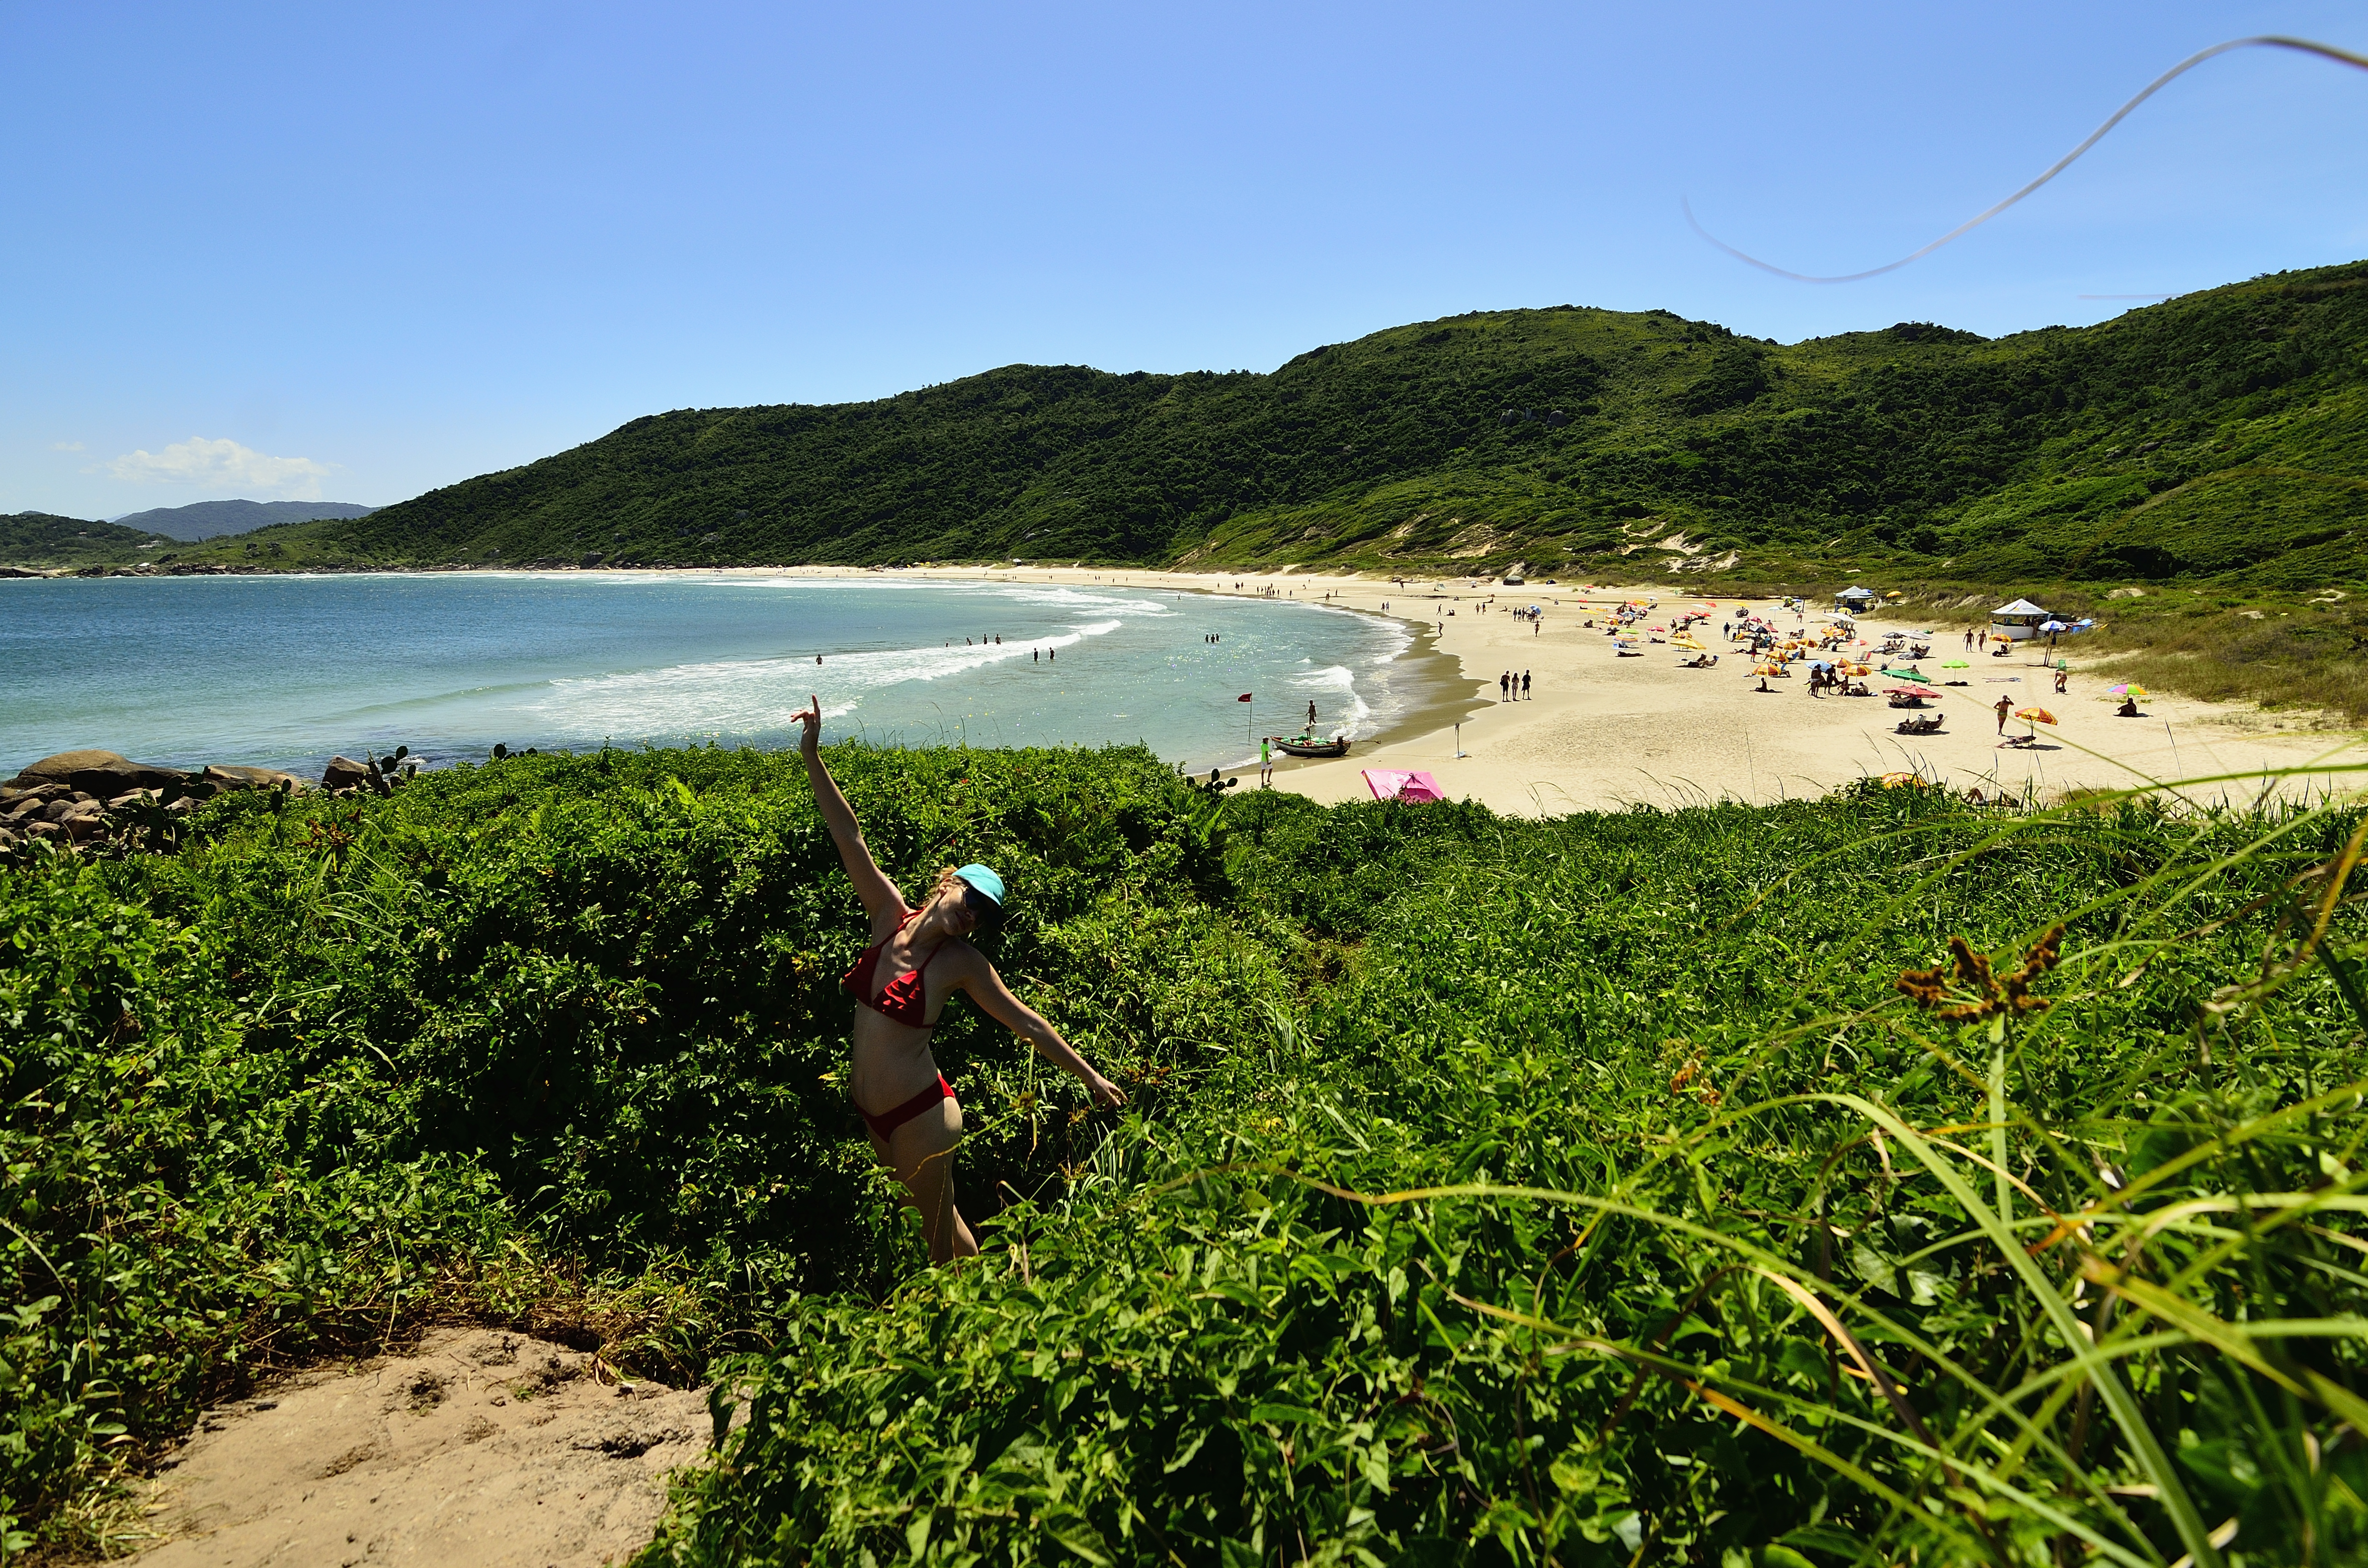
beach, sea, coast, ocean, shore, vacation, cliff, cove, bay, island, terrain, body of water, arena, mar, verano, sol, praia, nude, florianopolis, floripa, vacaciones, trilha, nudity, nudismo, galheta, tropics, cape